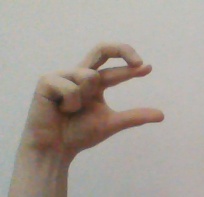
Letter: thal